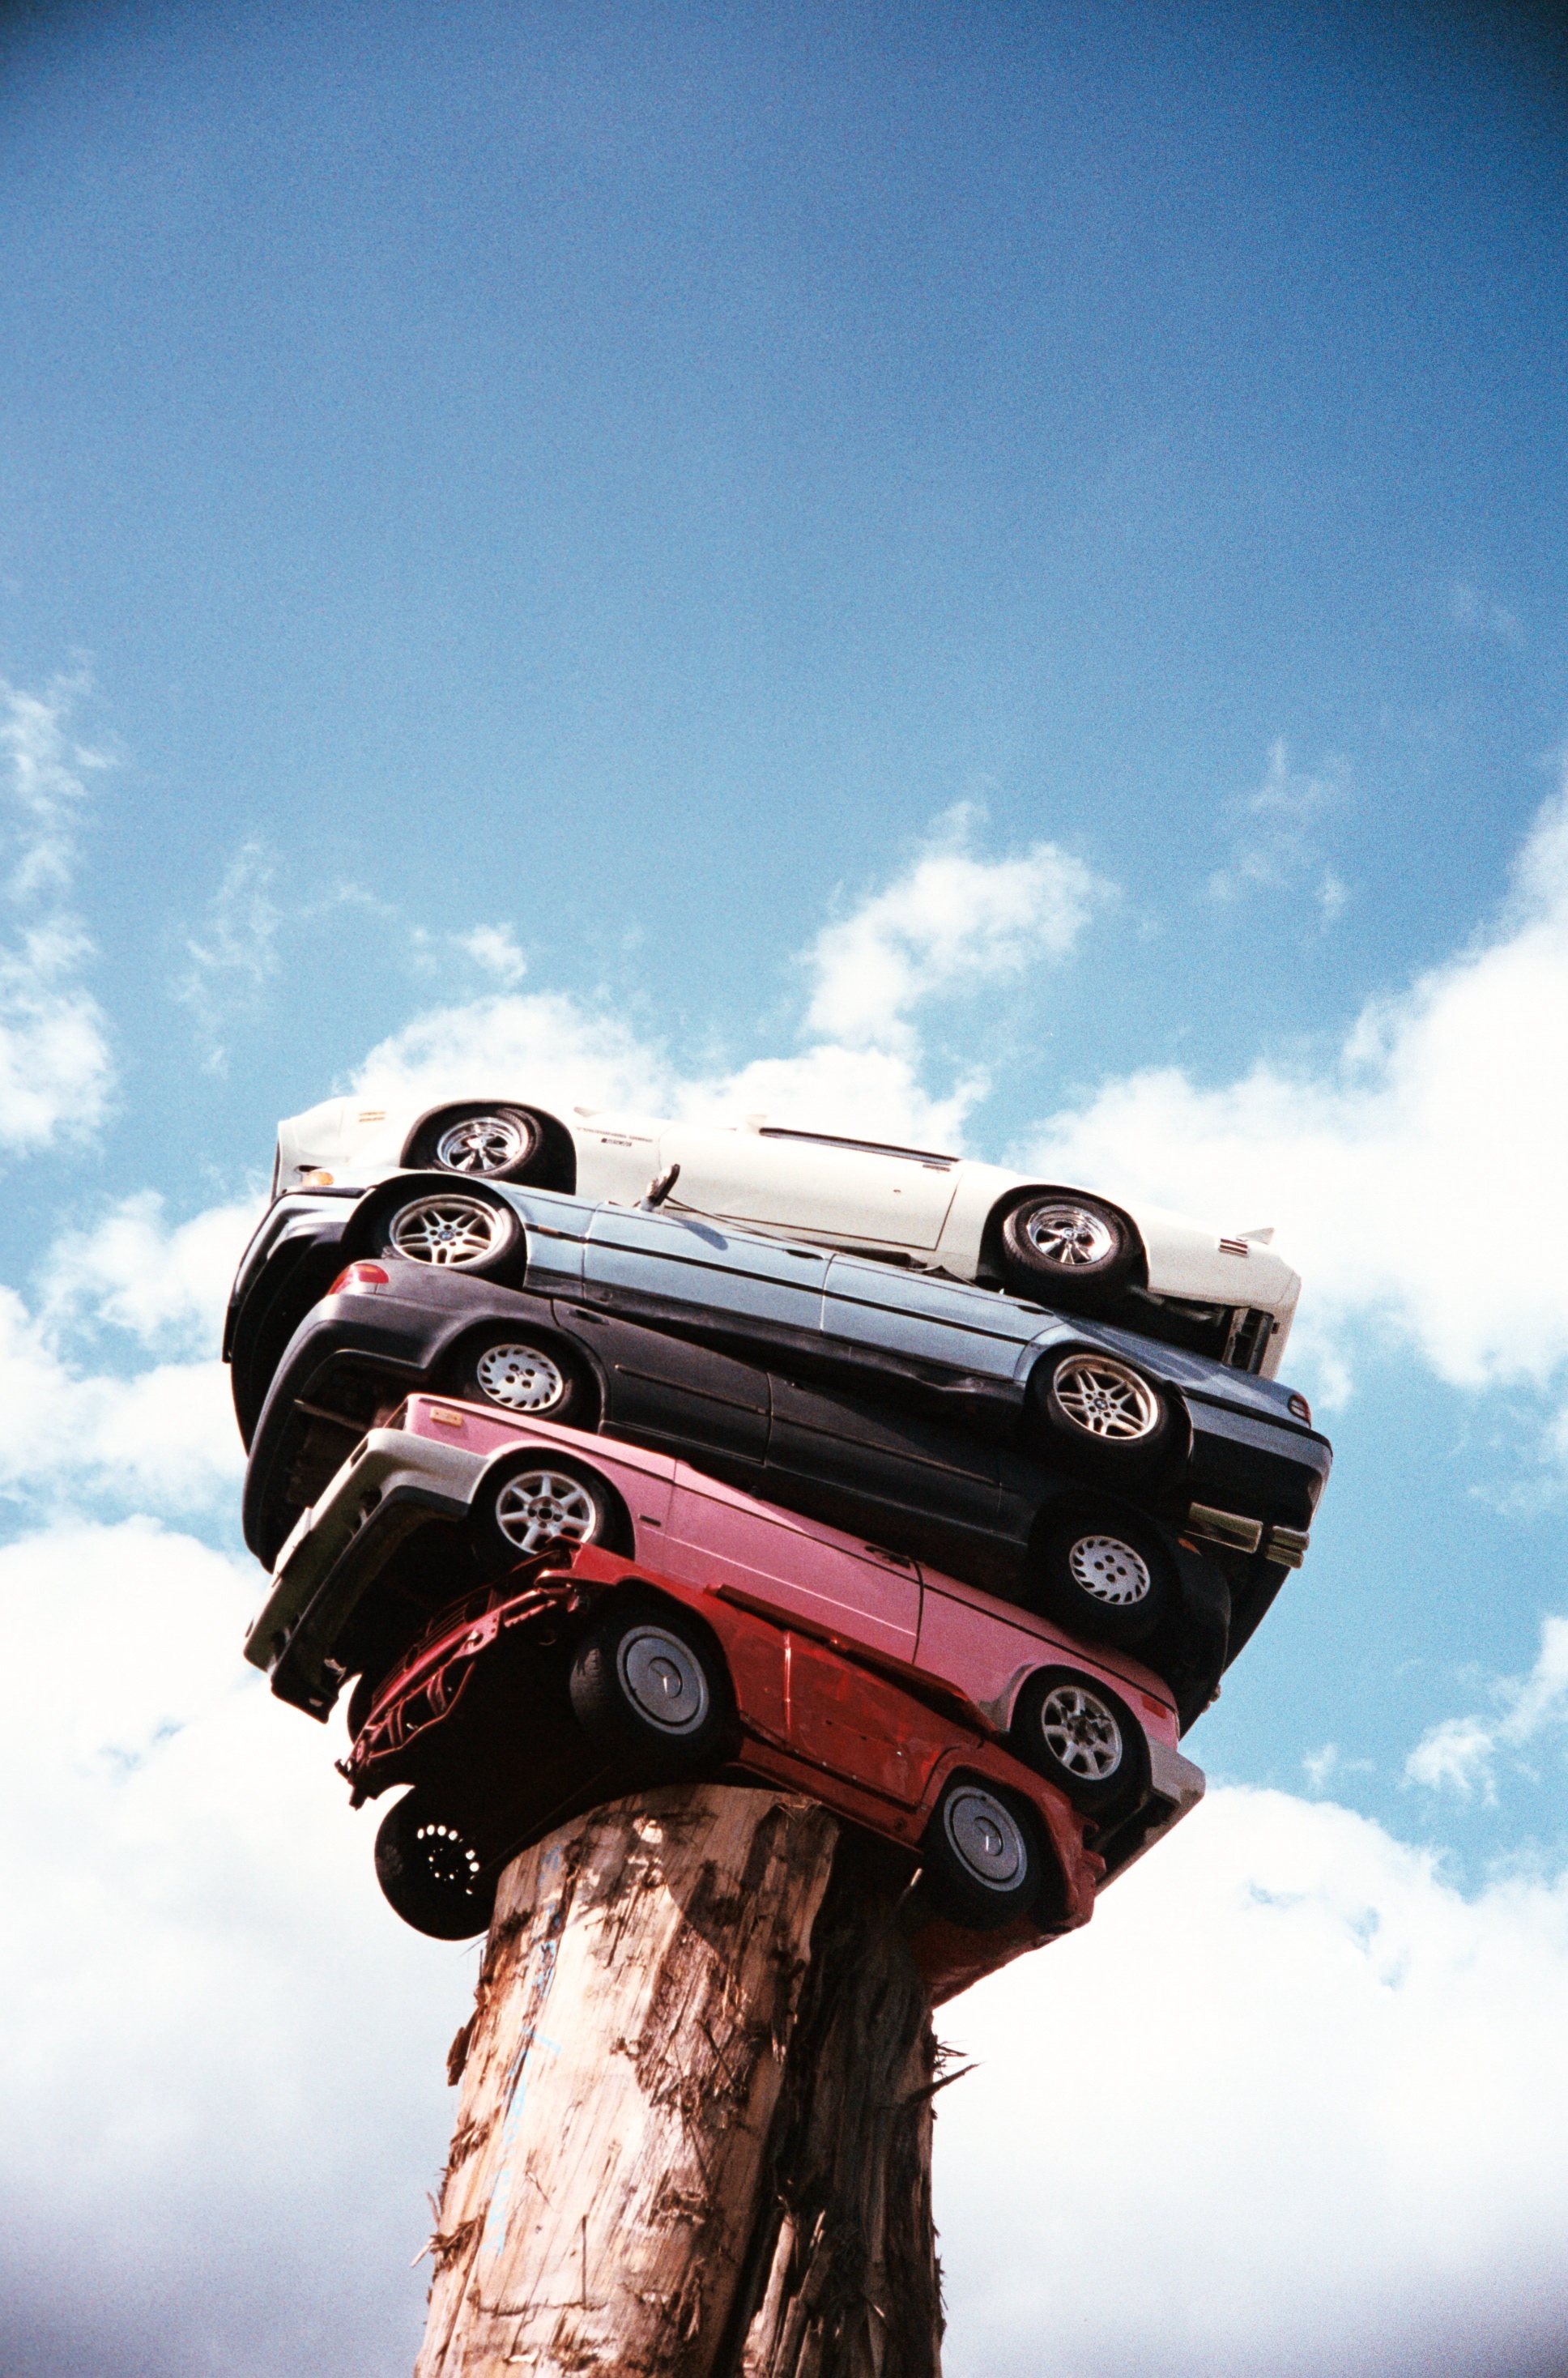
sky, film, analog, reflection, vehicle, art, clouds, bmw, sportscar, totem, vignetting, analogue, lca, lomolca, agfavistaplus400, musclecar, transam, hondacivic, transamtotem, atmosphere of earth, single lens reflex camera